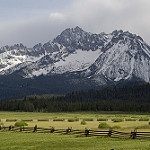
Label: mountain